The Fall of a Saint

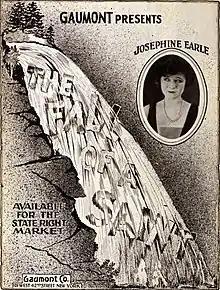
American advertisement for film

The Fall of a Saint is a 1920 British silent crime film directed by W. P. Kellino and starring Josephine Earle, Gerald Lawrence, and Dallas Anderson. It was based on a novel by Eric Clement Scott, and made at Lime Grove Studios in Shepherd's Bush.